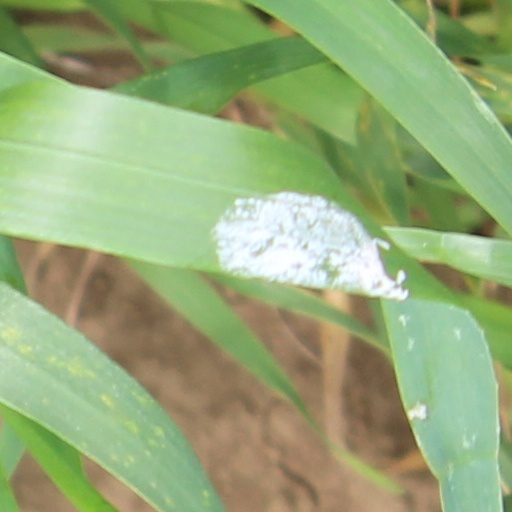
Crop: wheat